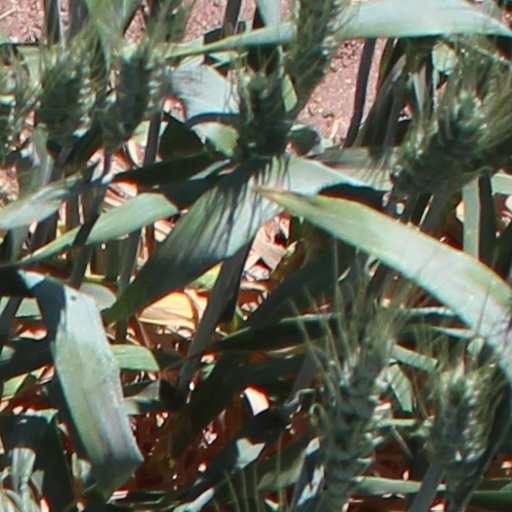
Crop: wheat